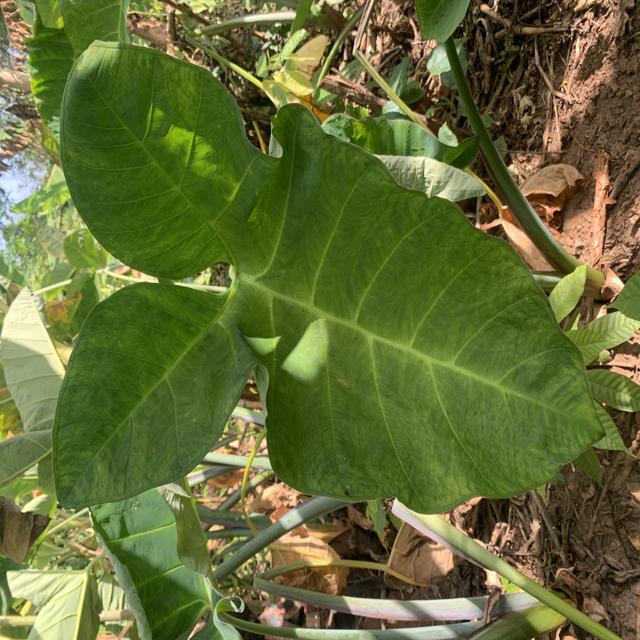
Label: Healthy